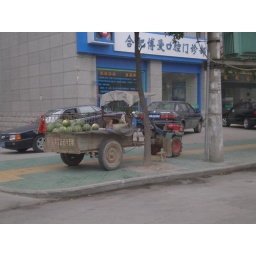
An business man sleeping in his truck right outside the CCAA